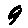
Label: 9